Sea Org

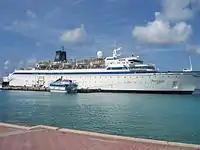
The church's cruise ship, the "Freewinds", staffed by Sea Org members

In 1967, the Church of Scientology purchased the 1936-built ferry "Royal Scotsman", which it renamed the "Apollo", for use as Sea Org's flagship.